Boll weevil

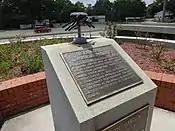
The boll weevil plaque in Enterprise, Alabama

The Library of Congress American Memory Project contains a number of oral history materials on the boll weevil's impact.